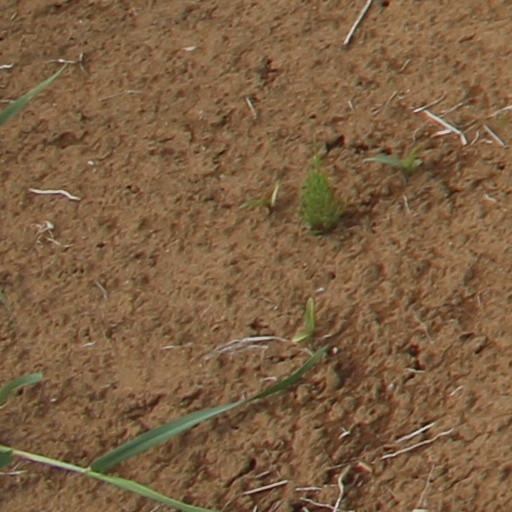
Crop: wheat